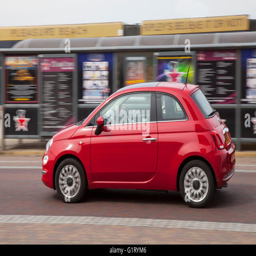
vehicle in motion being driven along the seafront